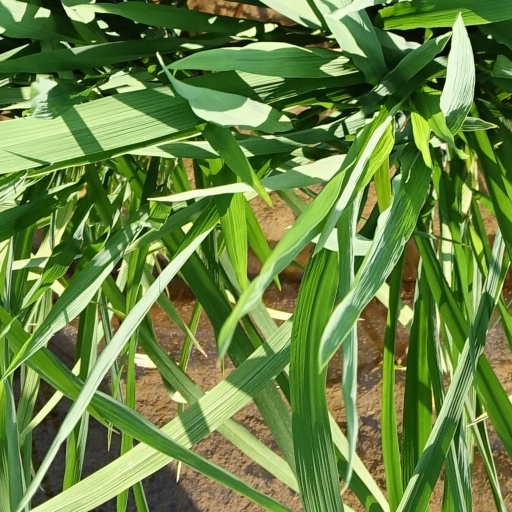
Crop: rice